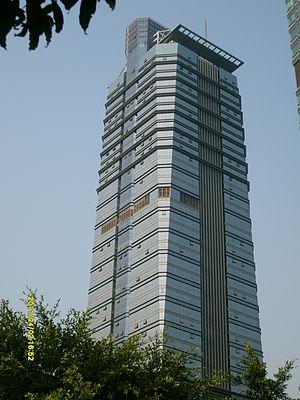
Le First Tower est un gratte-ciel de 208 mètres construit en 2001 à Shenzhen en Chine.
Ceci est la liste des gratte-ciels de Shenzhen mesurant au moins 150 mètres sans antenne.